Symphony No. 100 (Haydn)

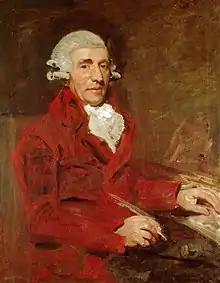
Haydn ca. 1792

The Symphony No. 100 in G major, Hoboken I/100, is the eighth of the twelve London symphonies written by Joseph Haydn and completed in 1793 or 1794. It is popularly known as the Military Symphony.